Thomas Jakl

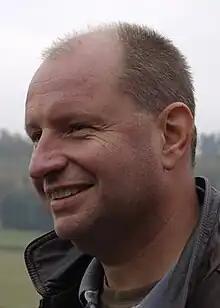
Jakl in 2010

Thomas Jakl is an Austrian environmentalist. He is the former chair of the European Chemicals Agency's (ECHA) Management board and is Deputy Director General of the Austrian Environment Ministry responsible for Chemicals Policy and Circular Economy. His field of activity includes legislation on chemical substances at the national, European and UN levels. He served as ECHA's president from 2008 until September 2012. He is president of the Governing Board of PARC - the "Partnership for Risk Assessment for Chemicals" a 1 Billion Euro initiative of the EU's research program "Horizon Europe".